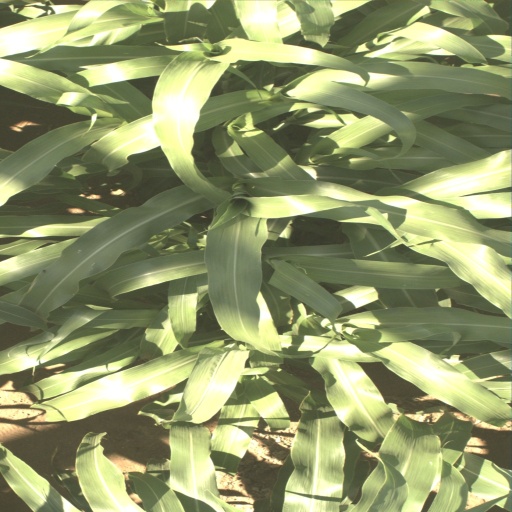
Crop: sorghum